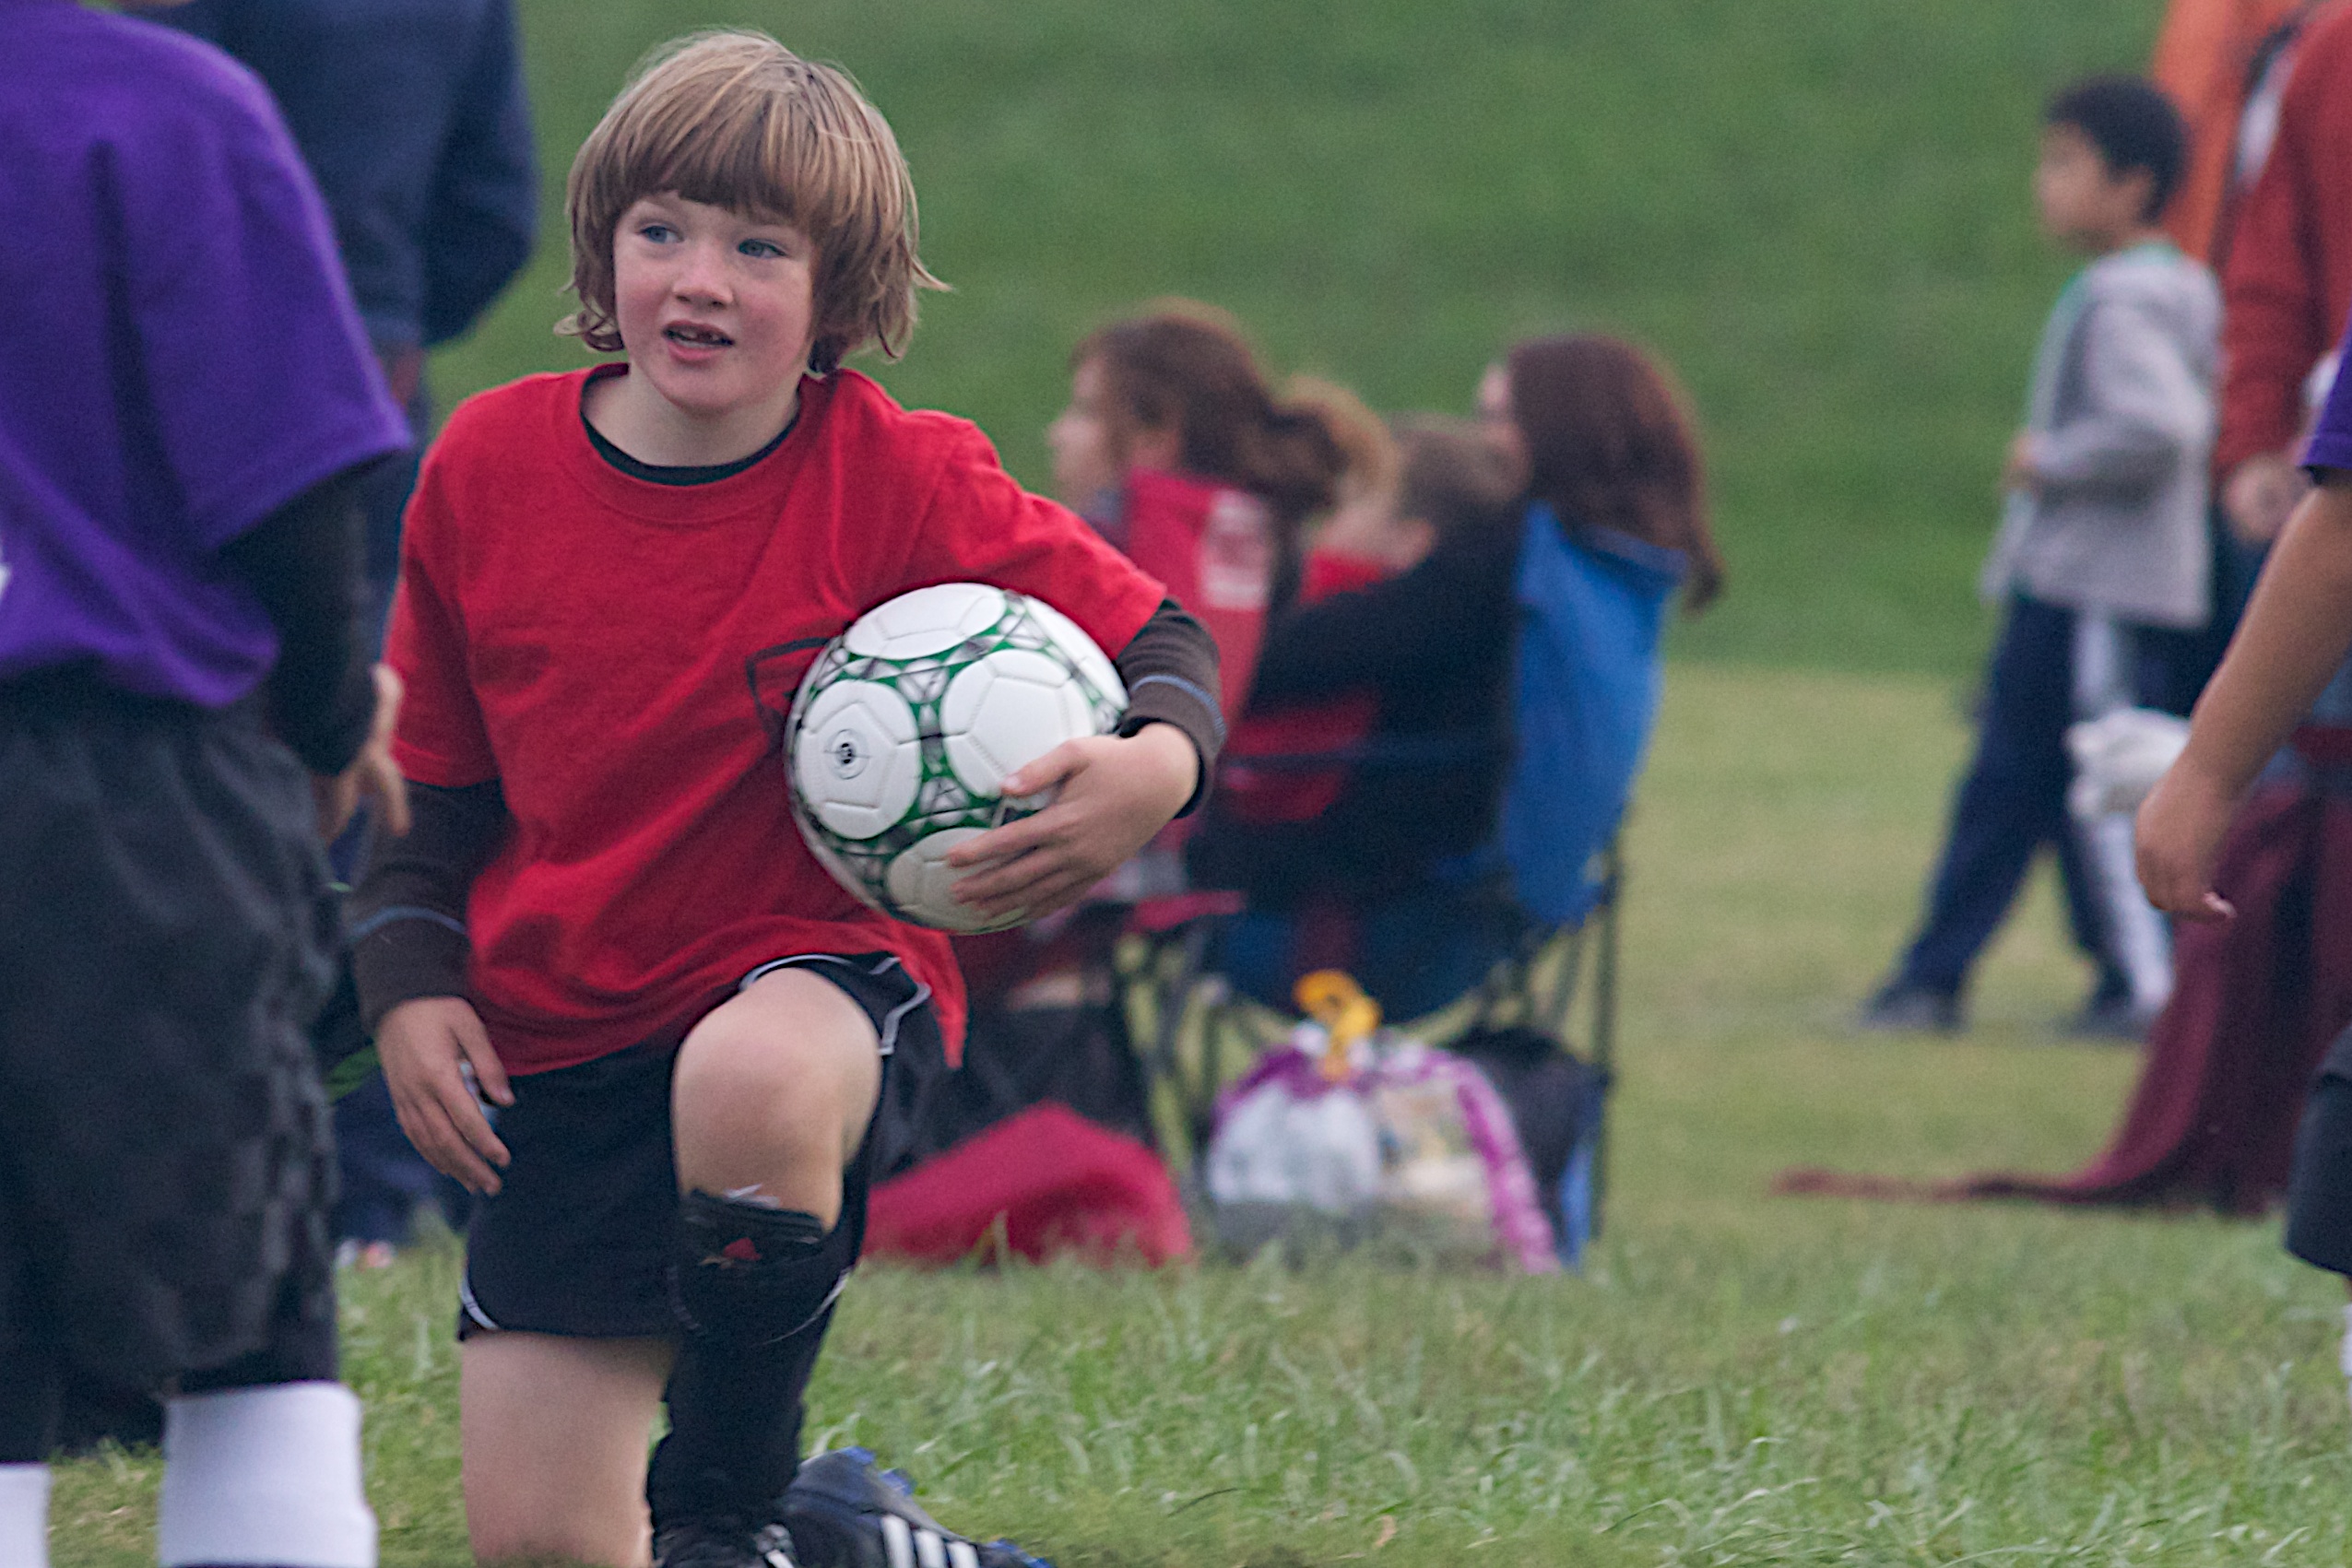
people, play, youth, soccer, child, sports, odyssey, hurleylounge